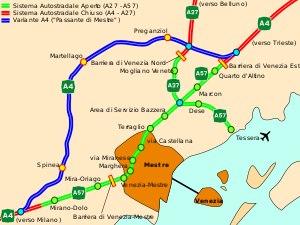
L'Autoroute A4 traverse d'ouest en est l'entière plaine du Pô, partant de Turin, passant par Milan et s'achevant à Trieste, en traversant quatorze provinces du nord de l'Italie.